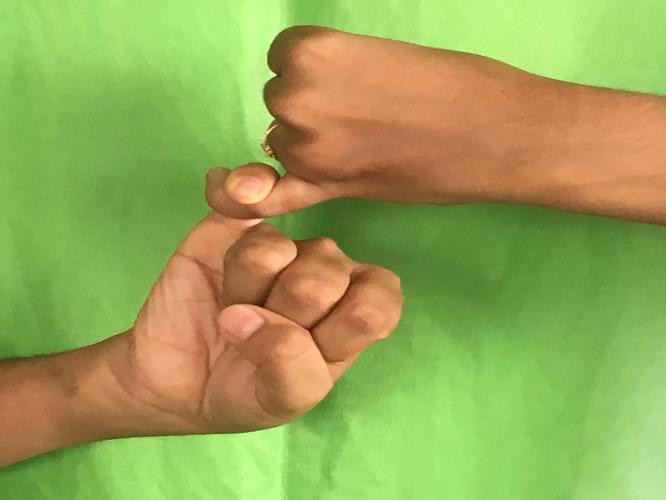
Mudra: Kilaka
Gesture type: double_hand